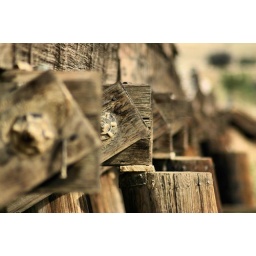
Old Train tressel at the bridge over granite creek behind the rock quarry 89A.